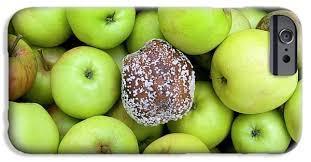
Label: apples